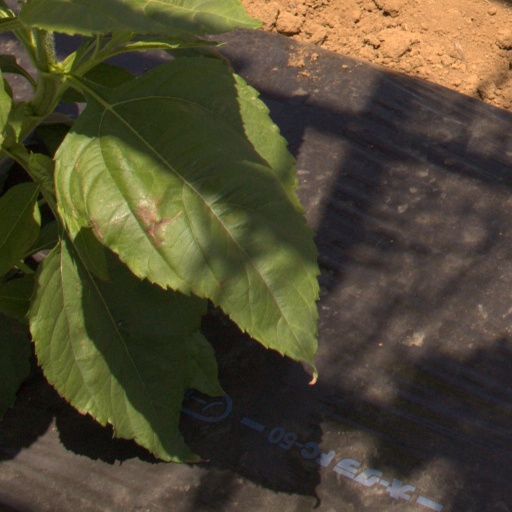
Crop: Jerusalem artichoke